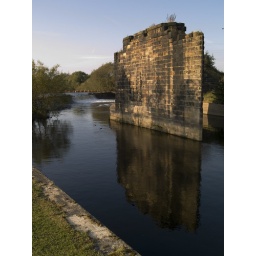
A column of what appears to have been a railway bridge over the river Aire in Leeds.